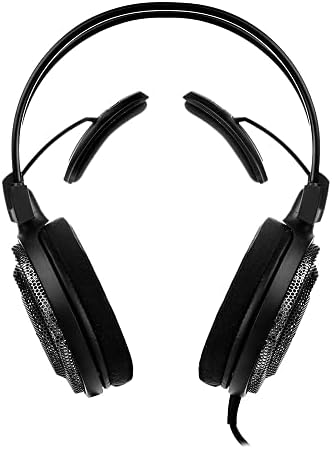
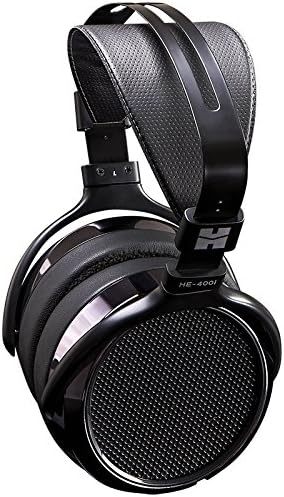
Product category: headphones
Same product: no